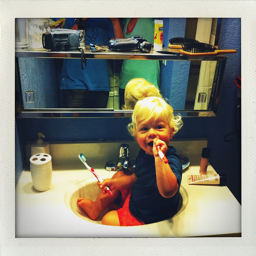
A little child sitting in a bathroom sink brushing it's teeth.
A young child sitting in the sink cleaning his teeth
A CHILD IS BRUSING THEIR TEETH IN THE SINK
A toddler is sitting in the bathroom sink playing with toothbrushes.
A young boy is sitting in a sink